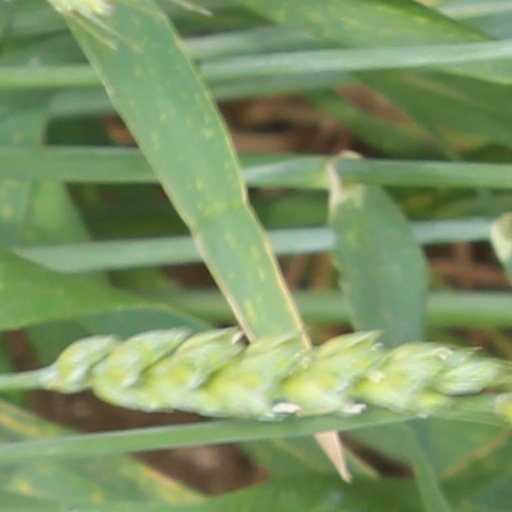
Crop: wheat